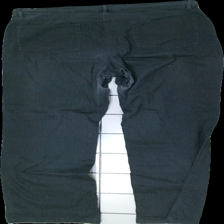
View: back
Type: Trousers
Category: Ladies
Brand: Missing
Colors: Grey
Material: 69% cotton, 31% polyester
Cut: Regular
Season: All
Damage: rippped crotch
Damage location: top center
Price range: <50
Recommended usage: Export